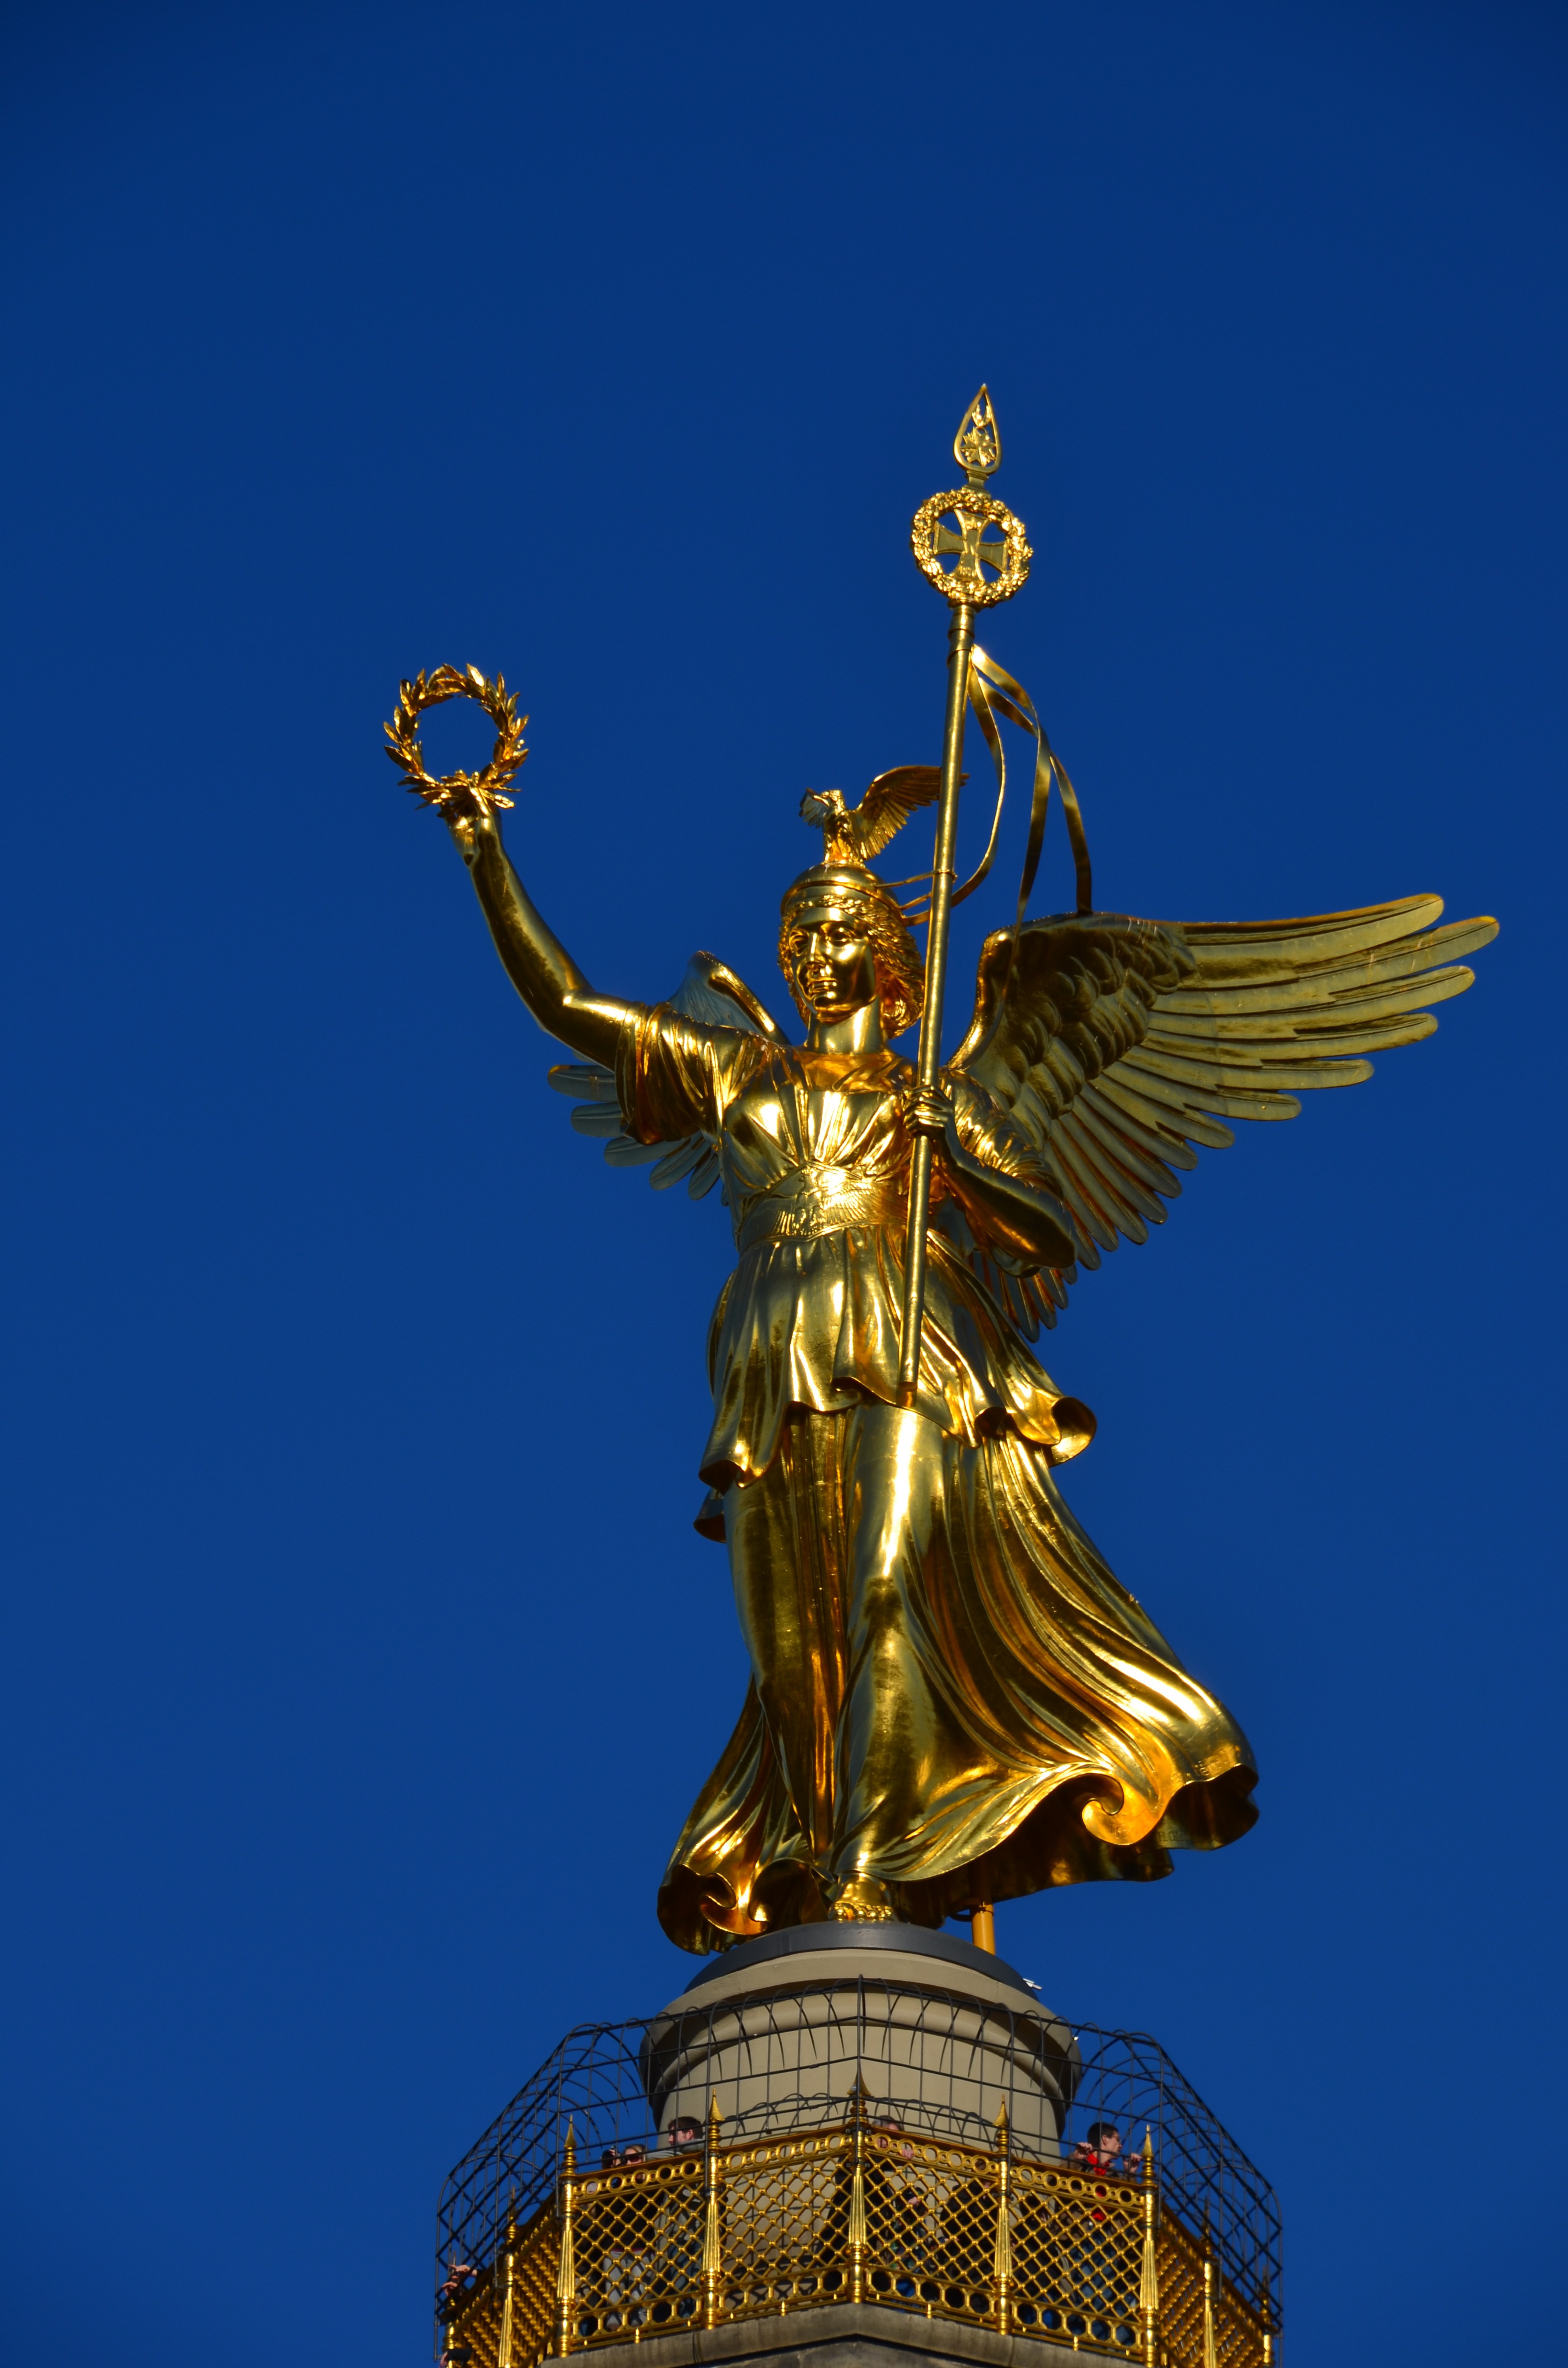
monument, statue, places of interest, berlin, siegess ule, gold else